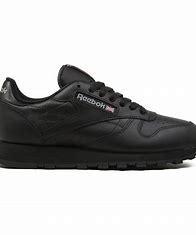
Brand: Reebok
Model: Classic Leather